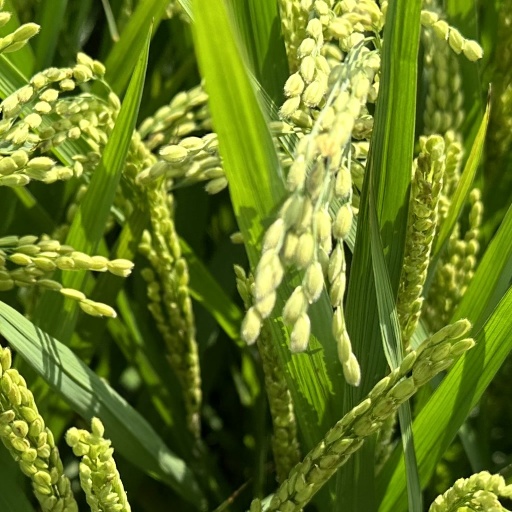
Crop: rice